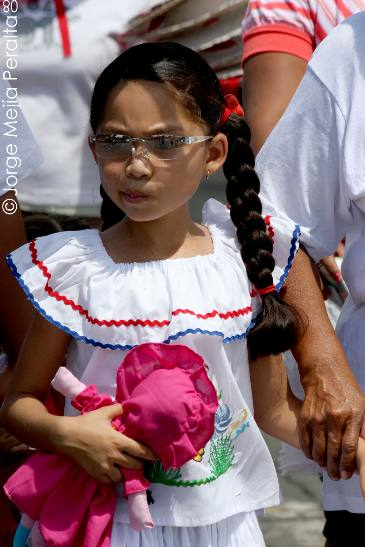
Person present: Yes